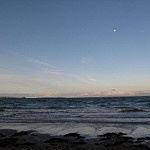
Label: sea